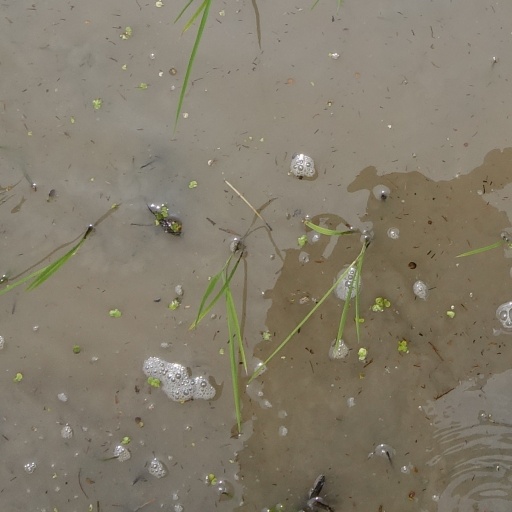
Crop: rice